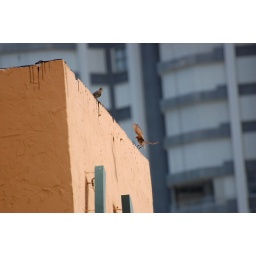
There were two birds eating from a hole in the building next to ours.